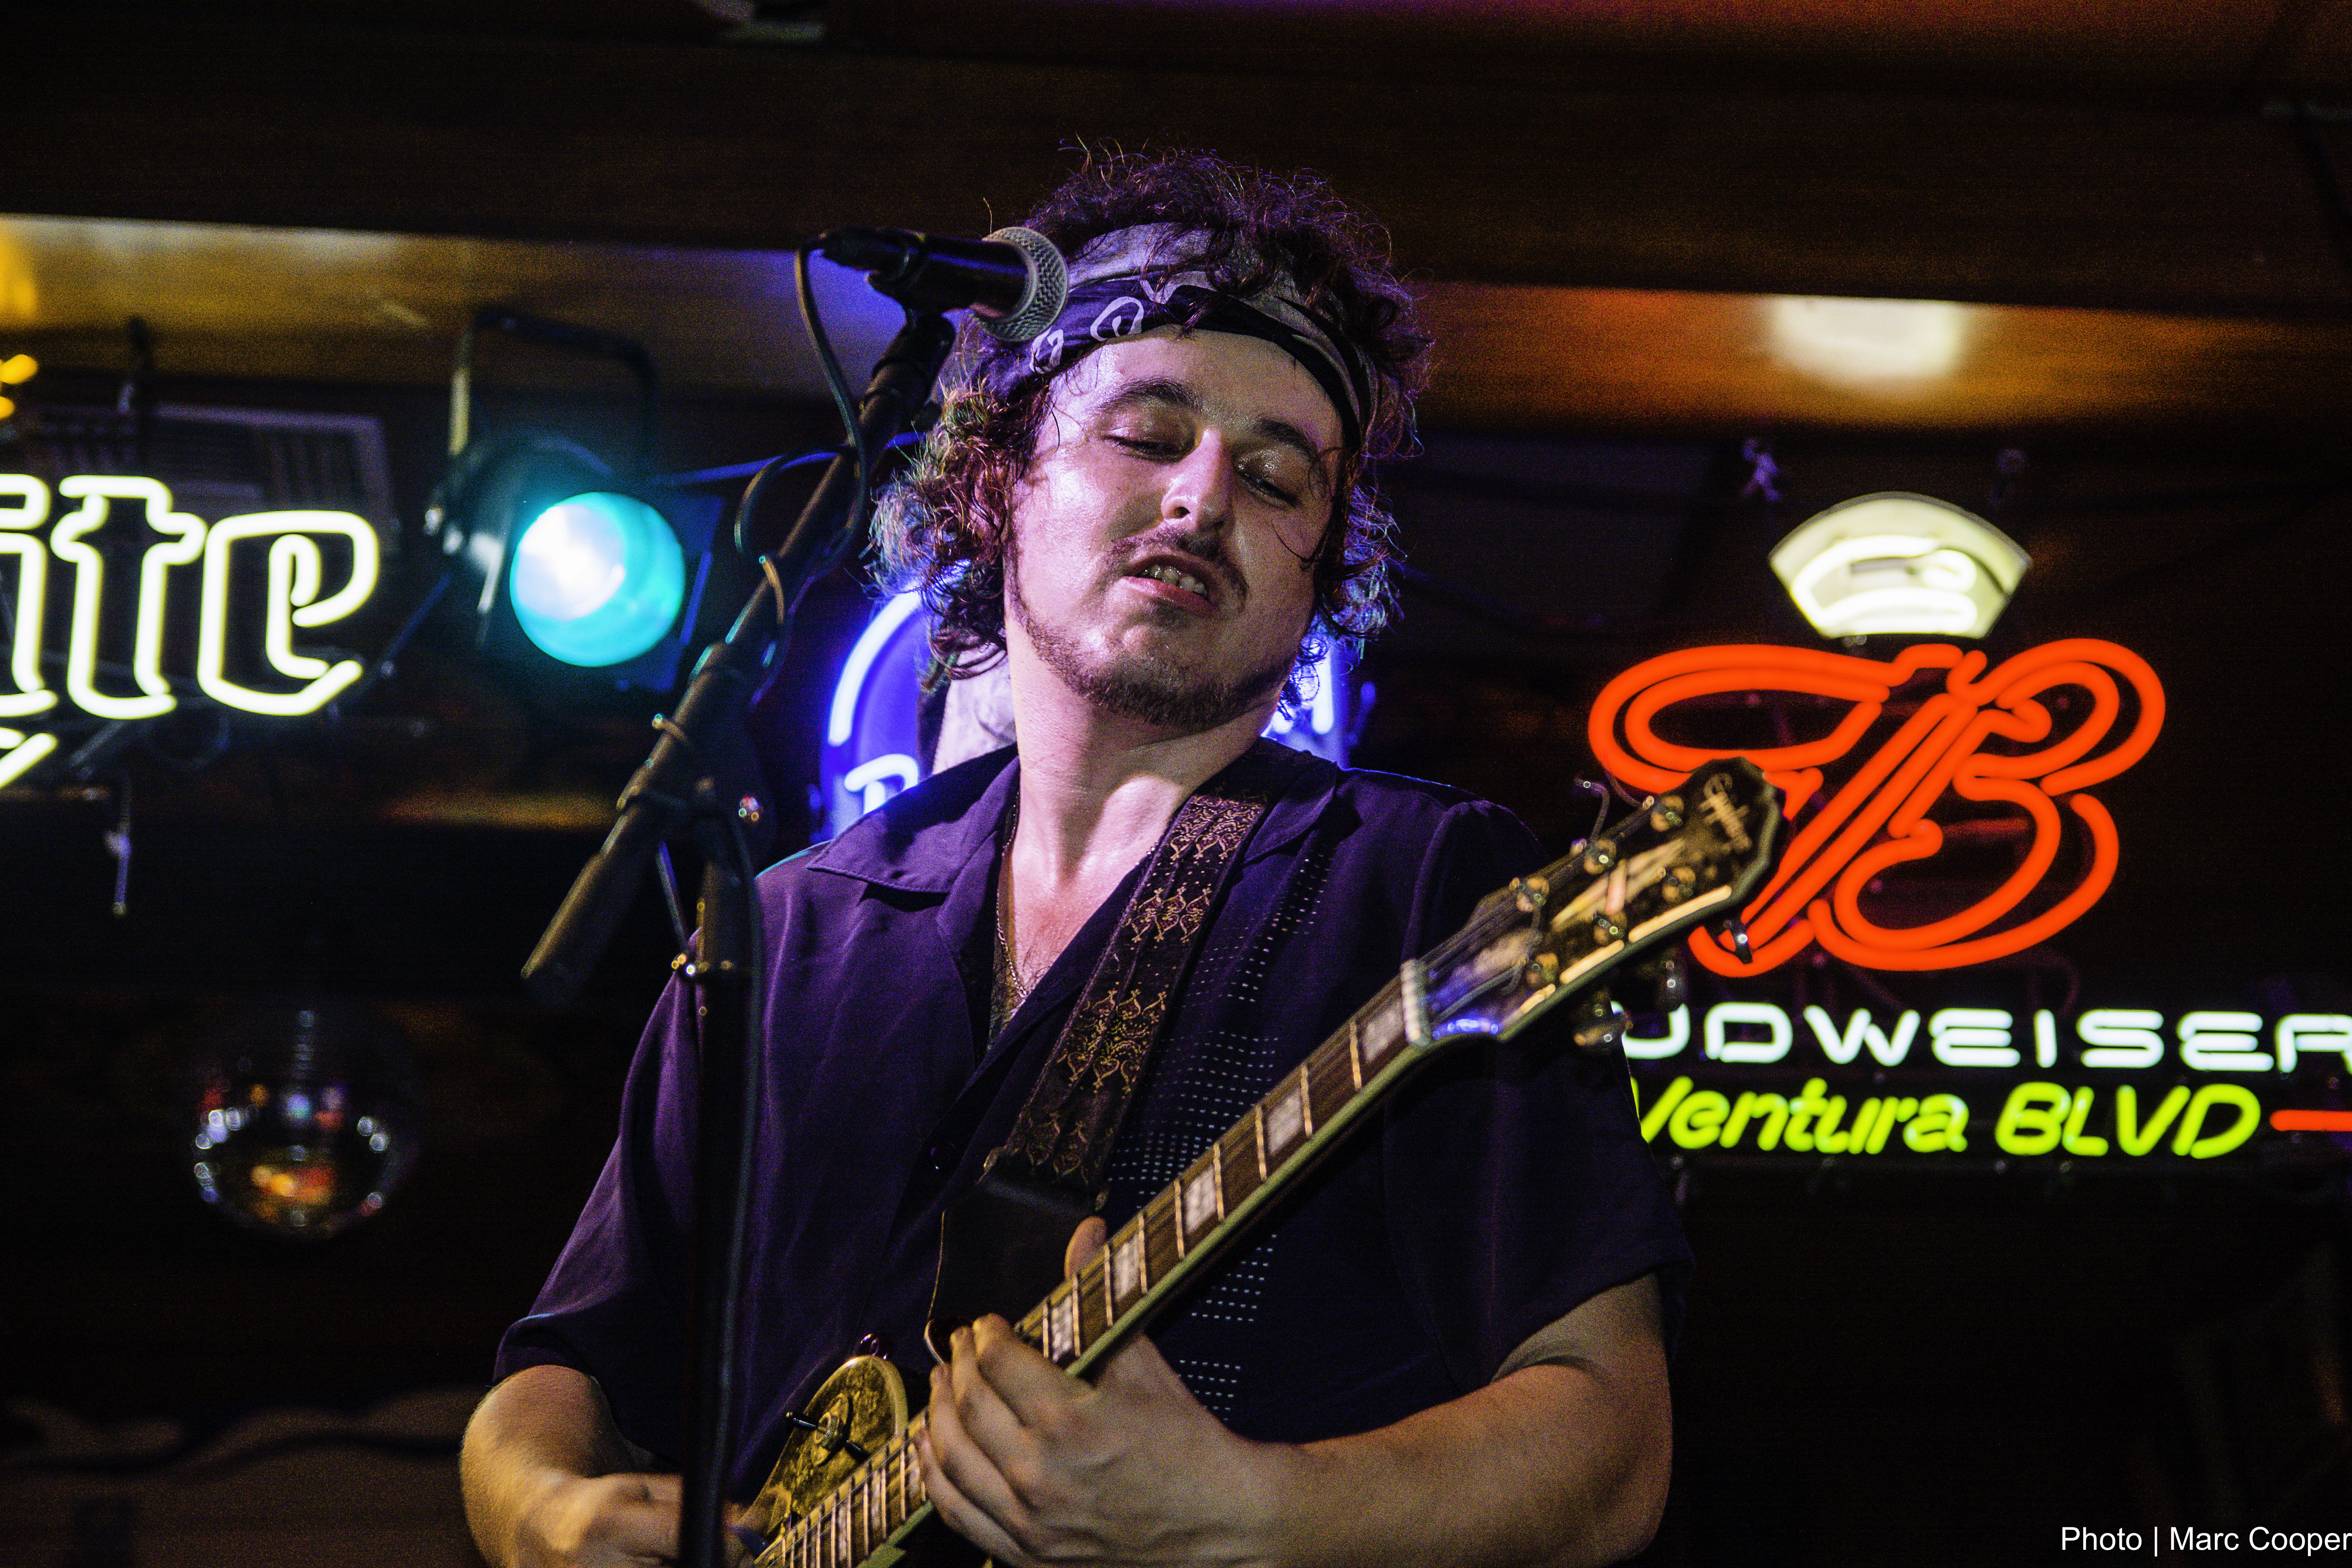
music, night, guitar, musician, blues, cool image, performance, bassist, singing, cadillac, guitarist, mauisugarmillsaloon, mauisugarmill, zack, monday, partycadillac, bluesguitar, crazytomes, i, entertainment, singer songwriter